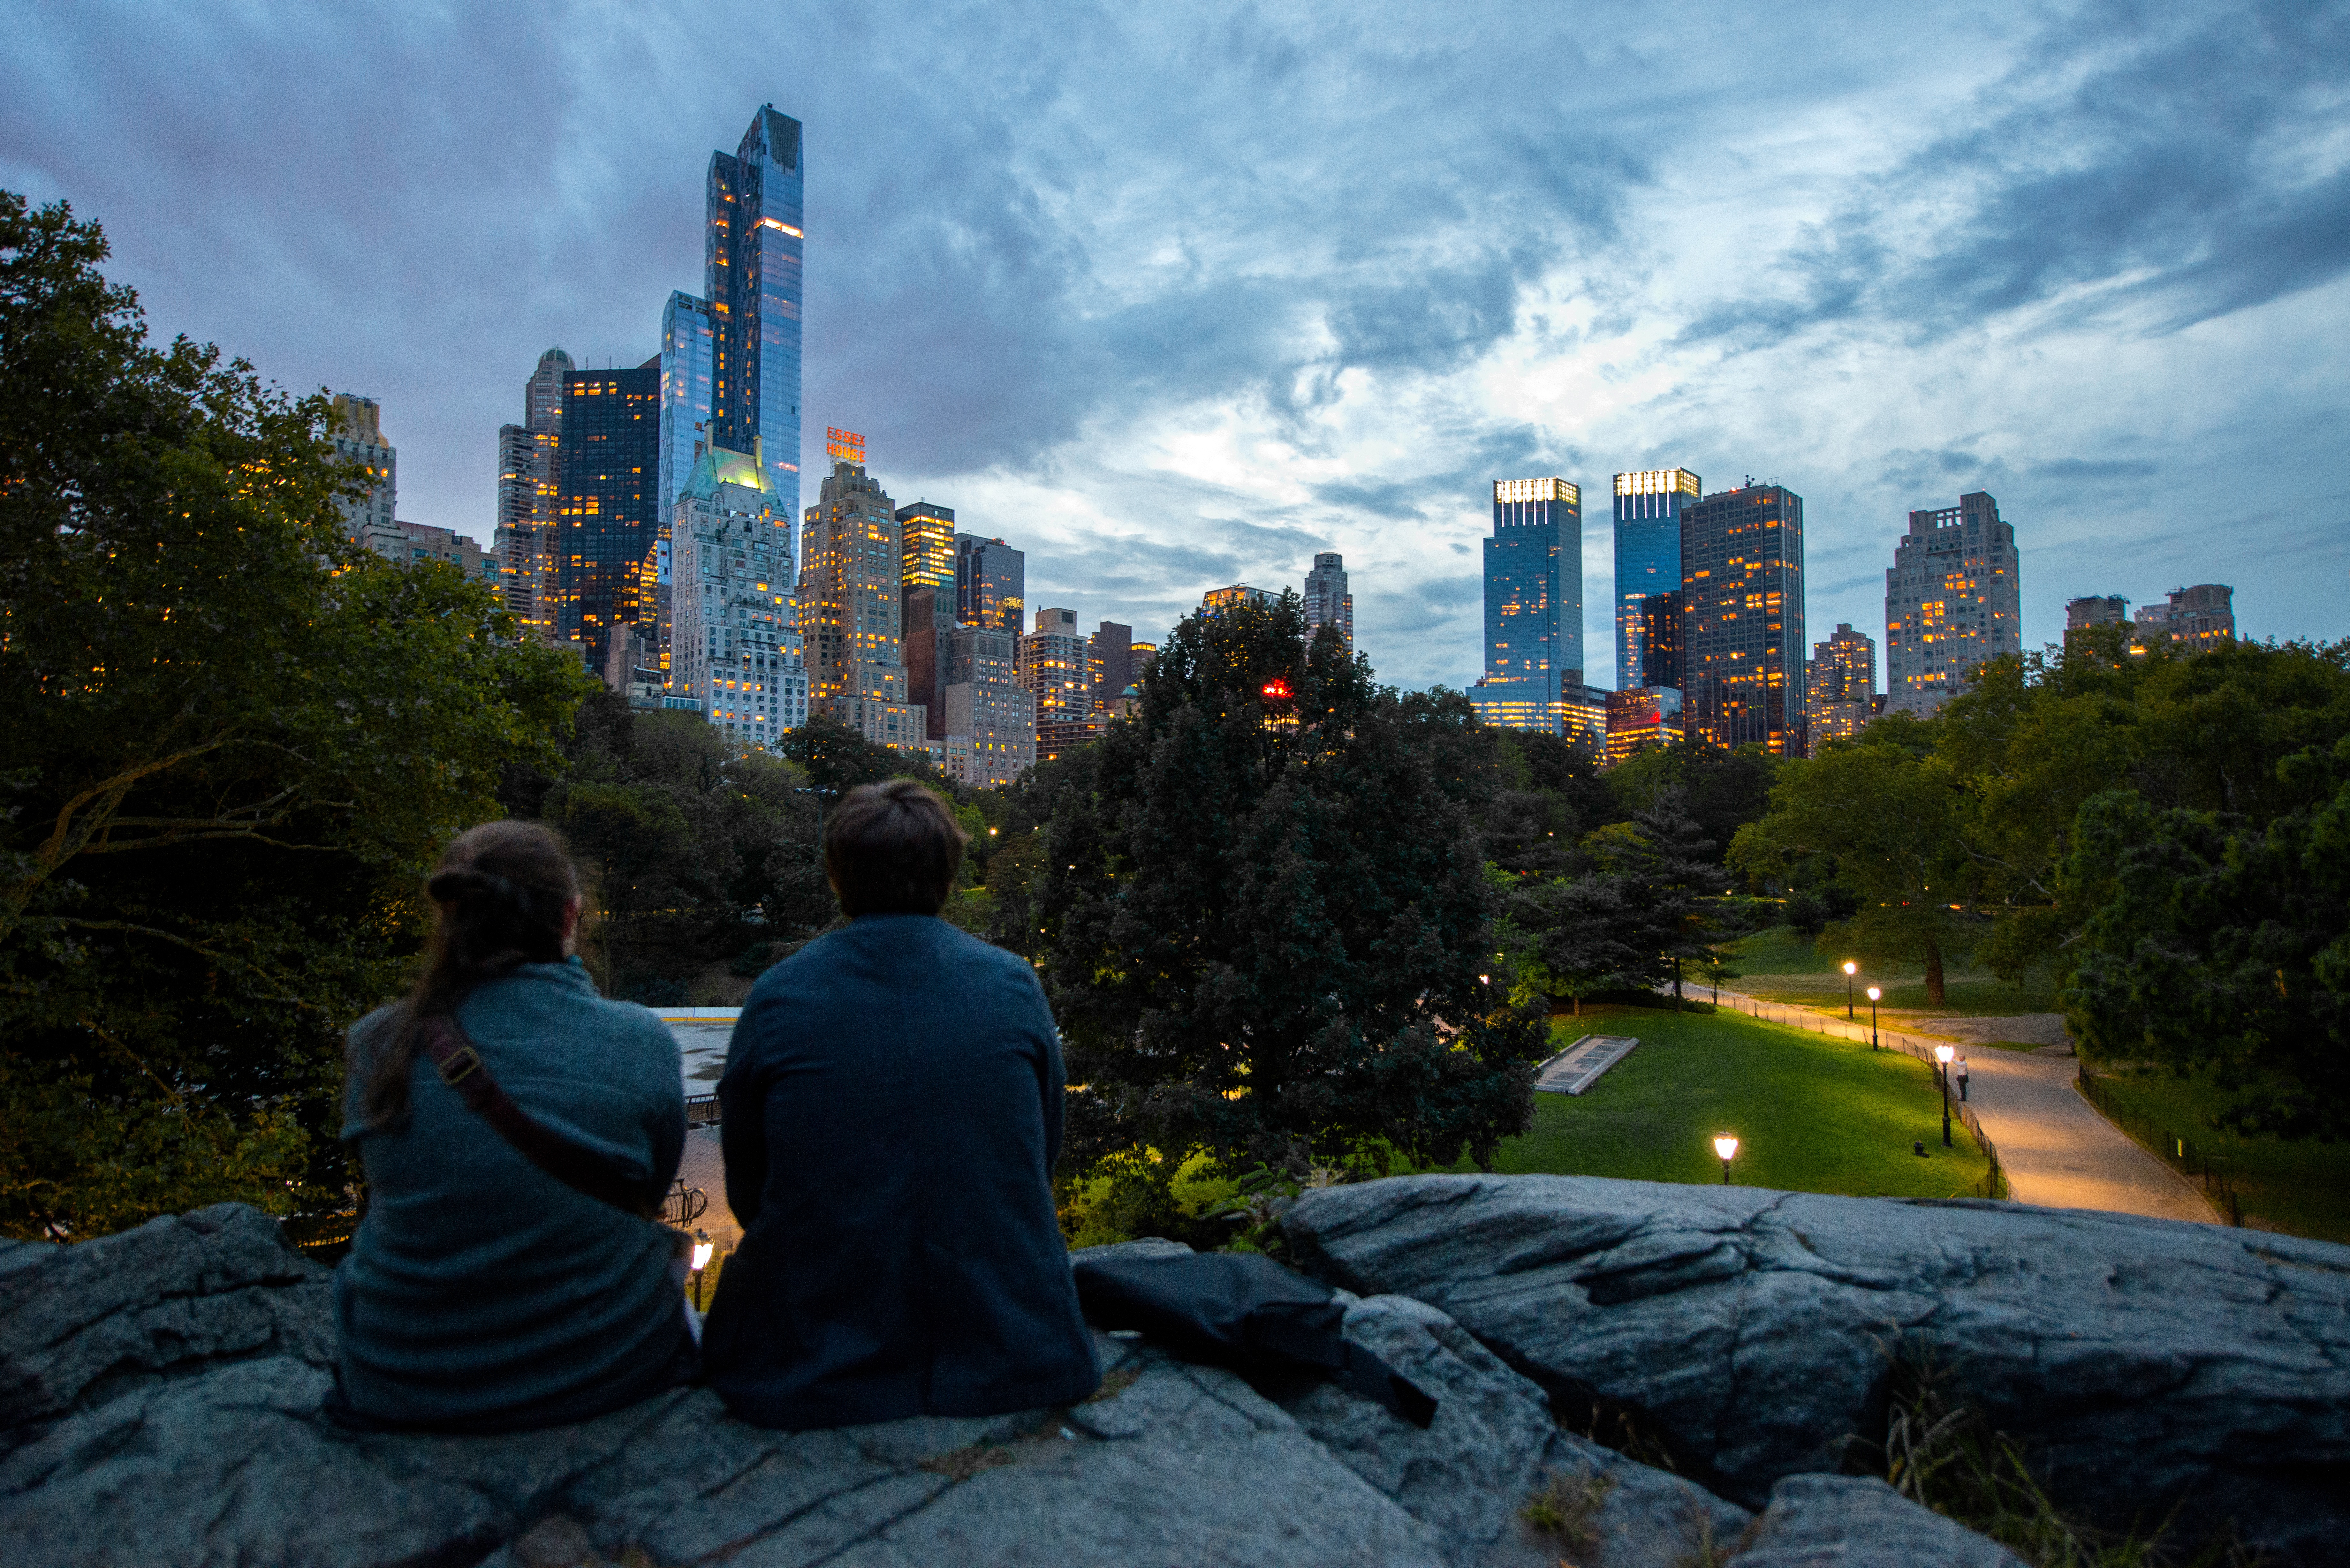
skyline, city, skyscraper, cityscape, vacation, travel, evening, tower, park, landmark, tourism, urban area, human settlement